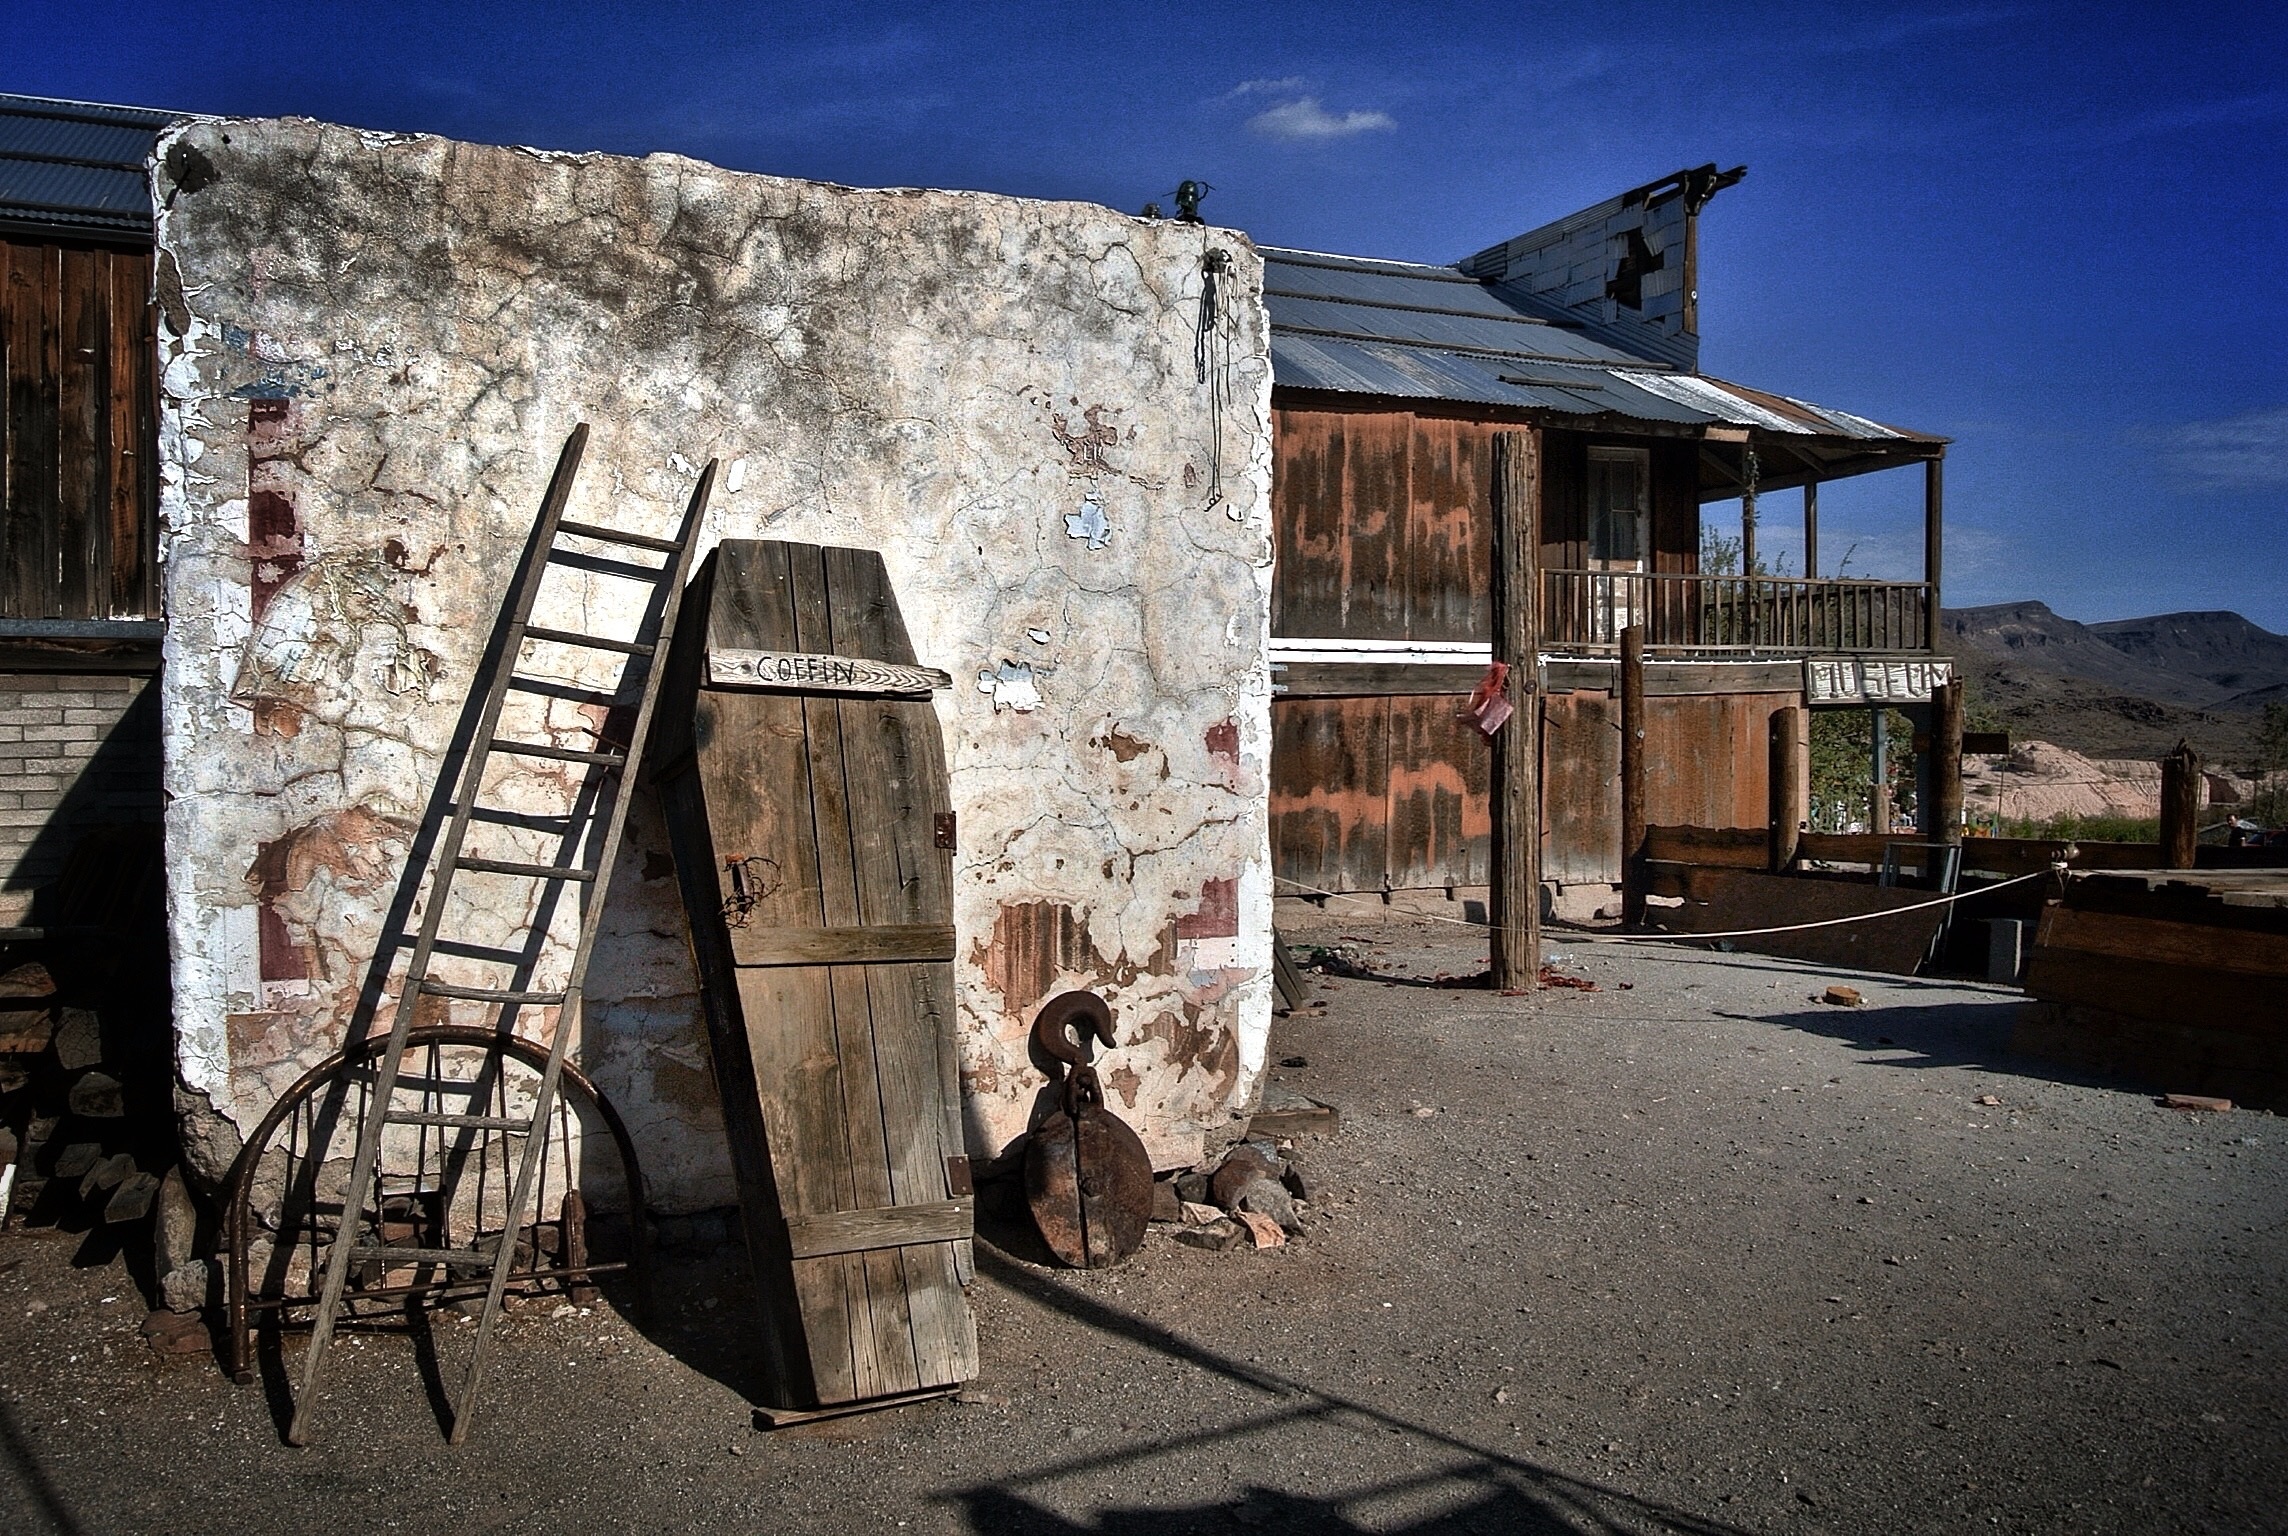
architecture, structure, sky, wood, white, vintage, antique, retro, house, floor, building, old, wall, stone, shack, wild, religion, ancient, facade, dirty, exterior, box, cemetery, death, brick, decor, west, cement, wooden, western, style, icon, i, traditional, coffin, urban area